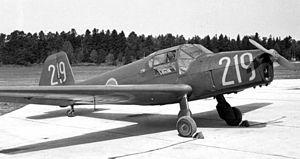
Le Bücker Bü 181 Bestmann fut parmi les avions d’écolage et d’entraînement réalisés par Bücker Flugzeugbau celui qui fut construit en plus grand nombre.